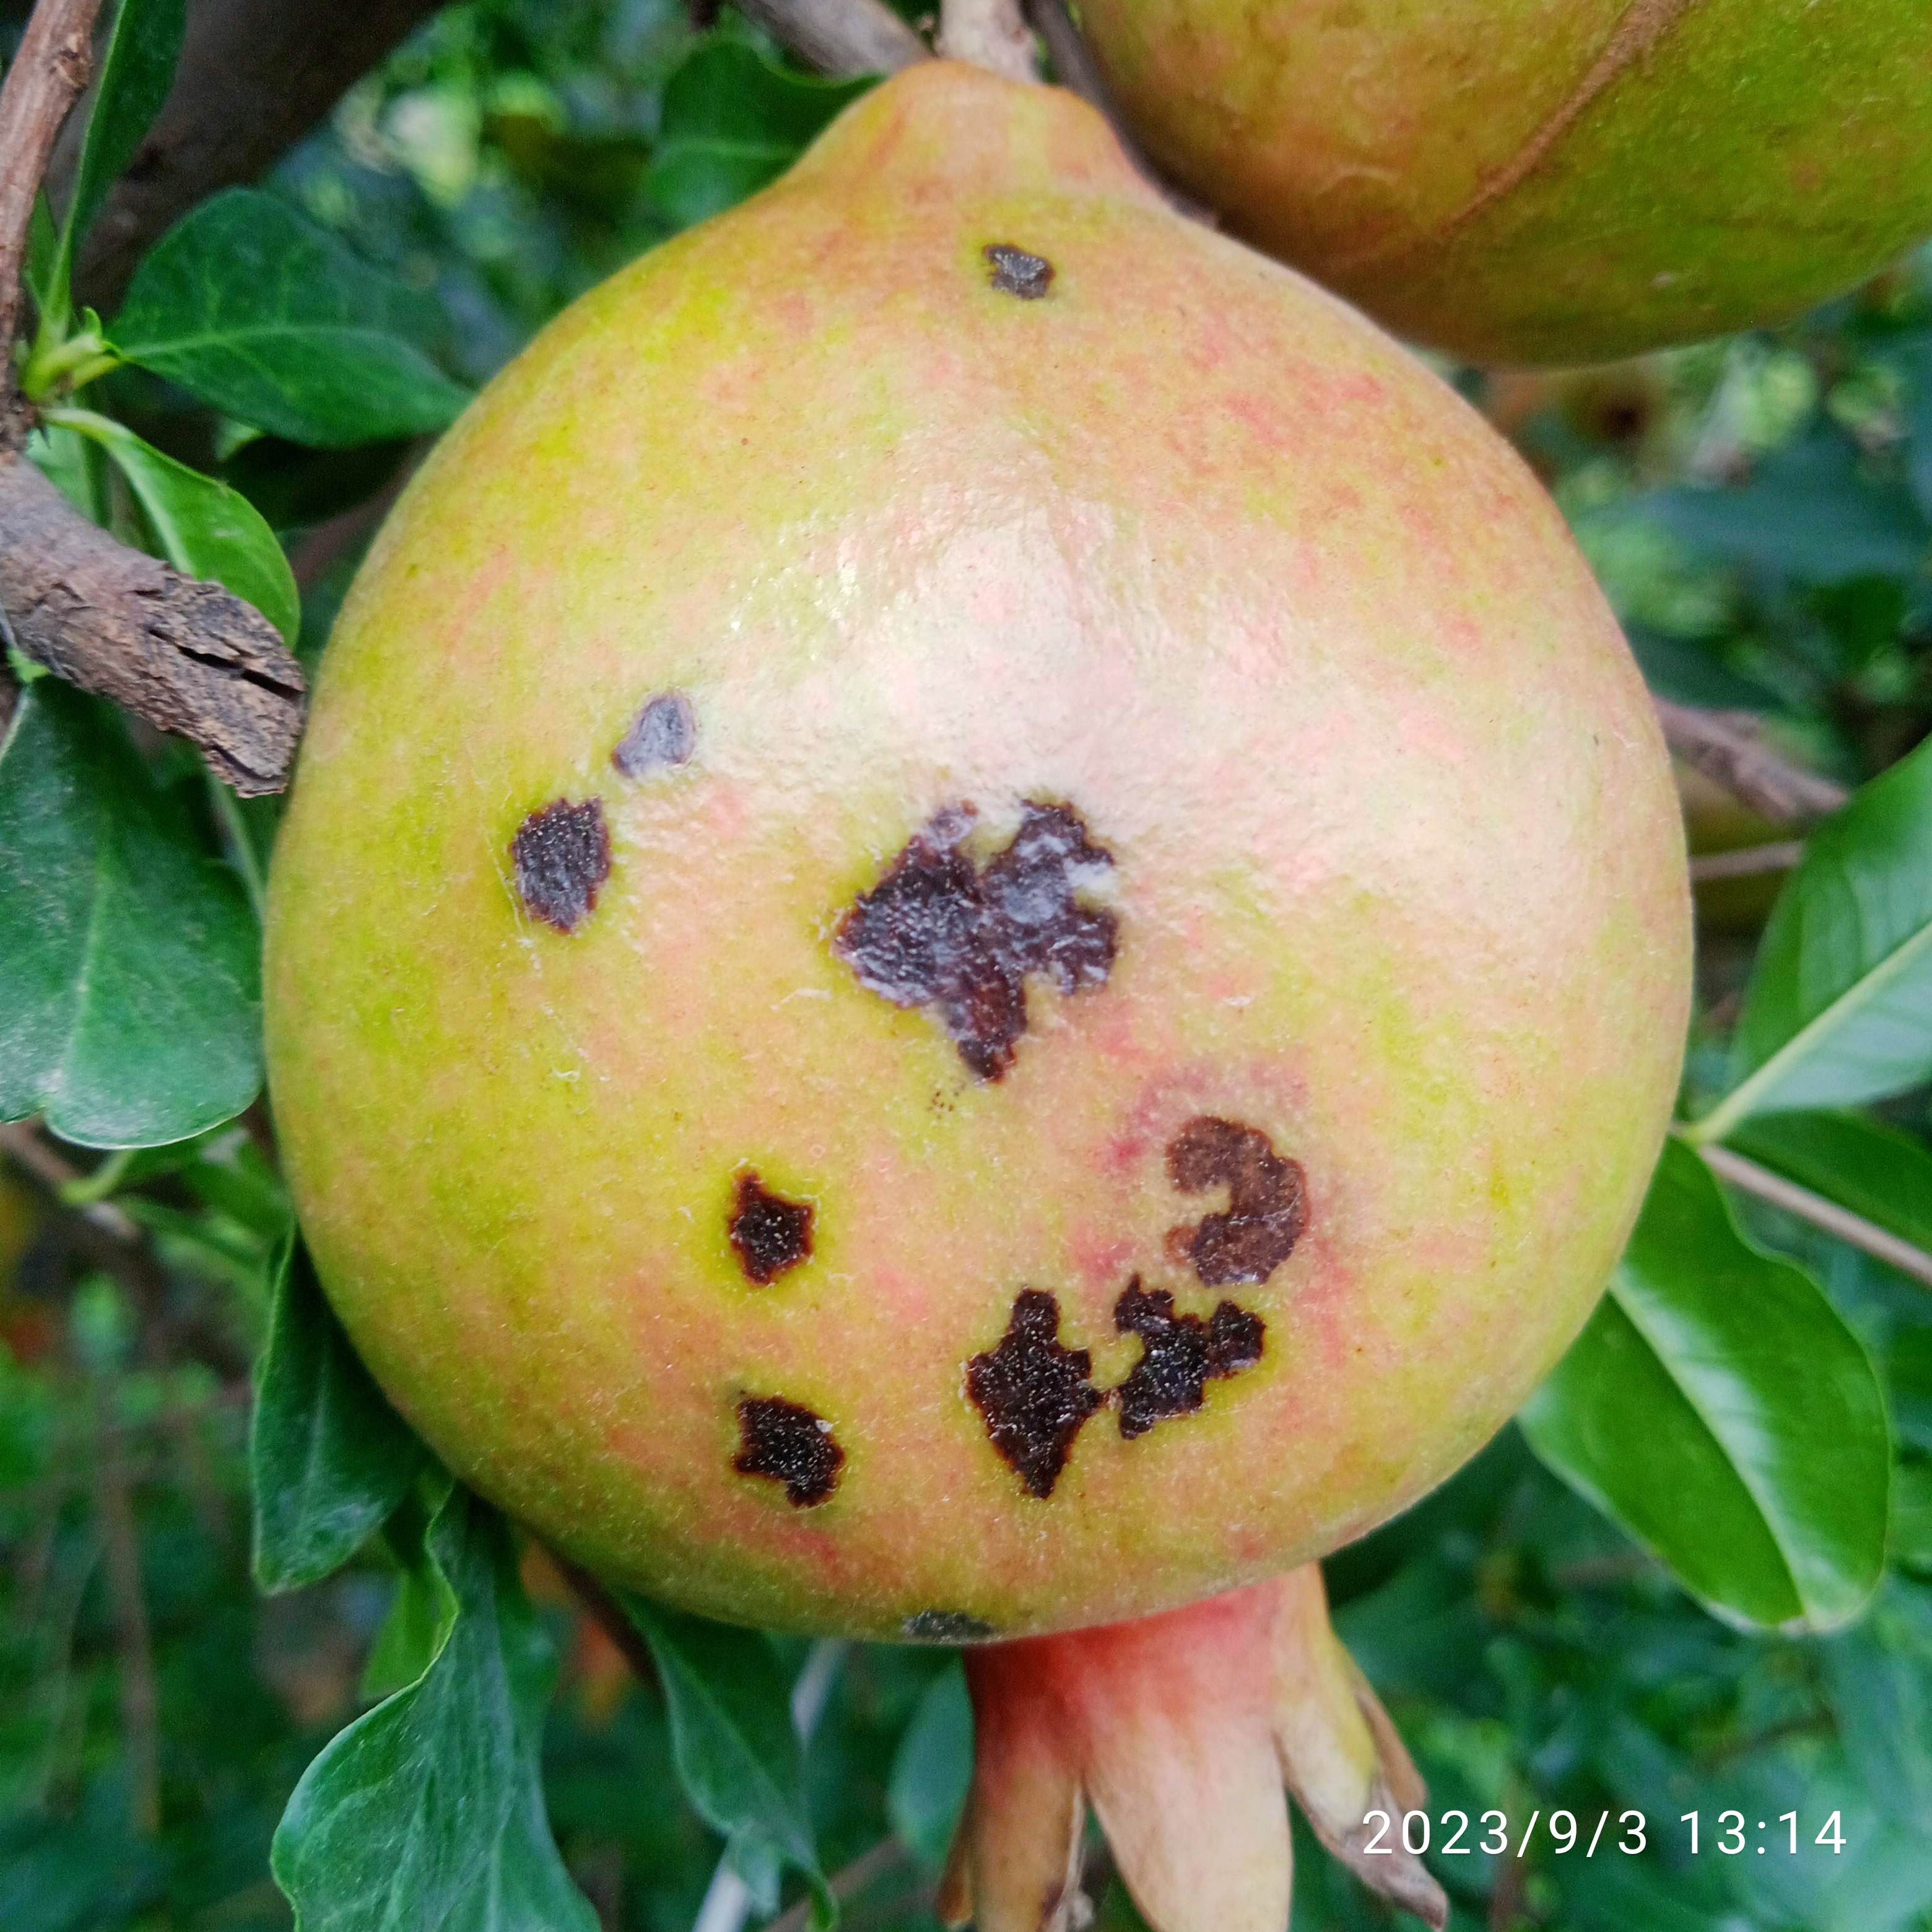
Label: Anthracnose